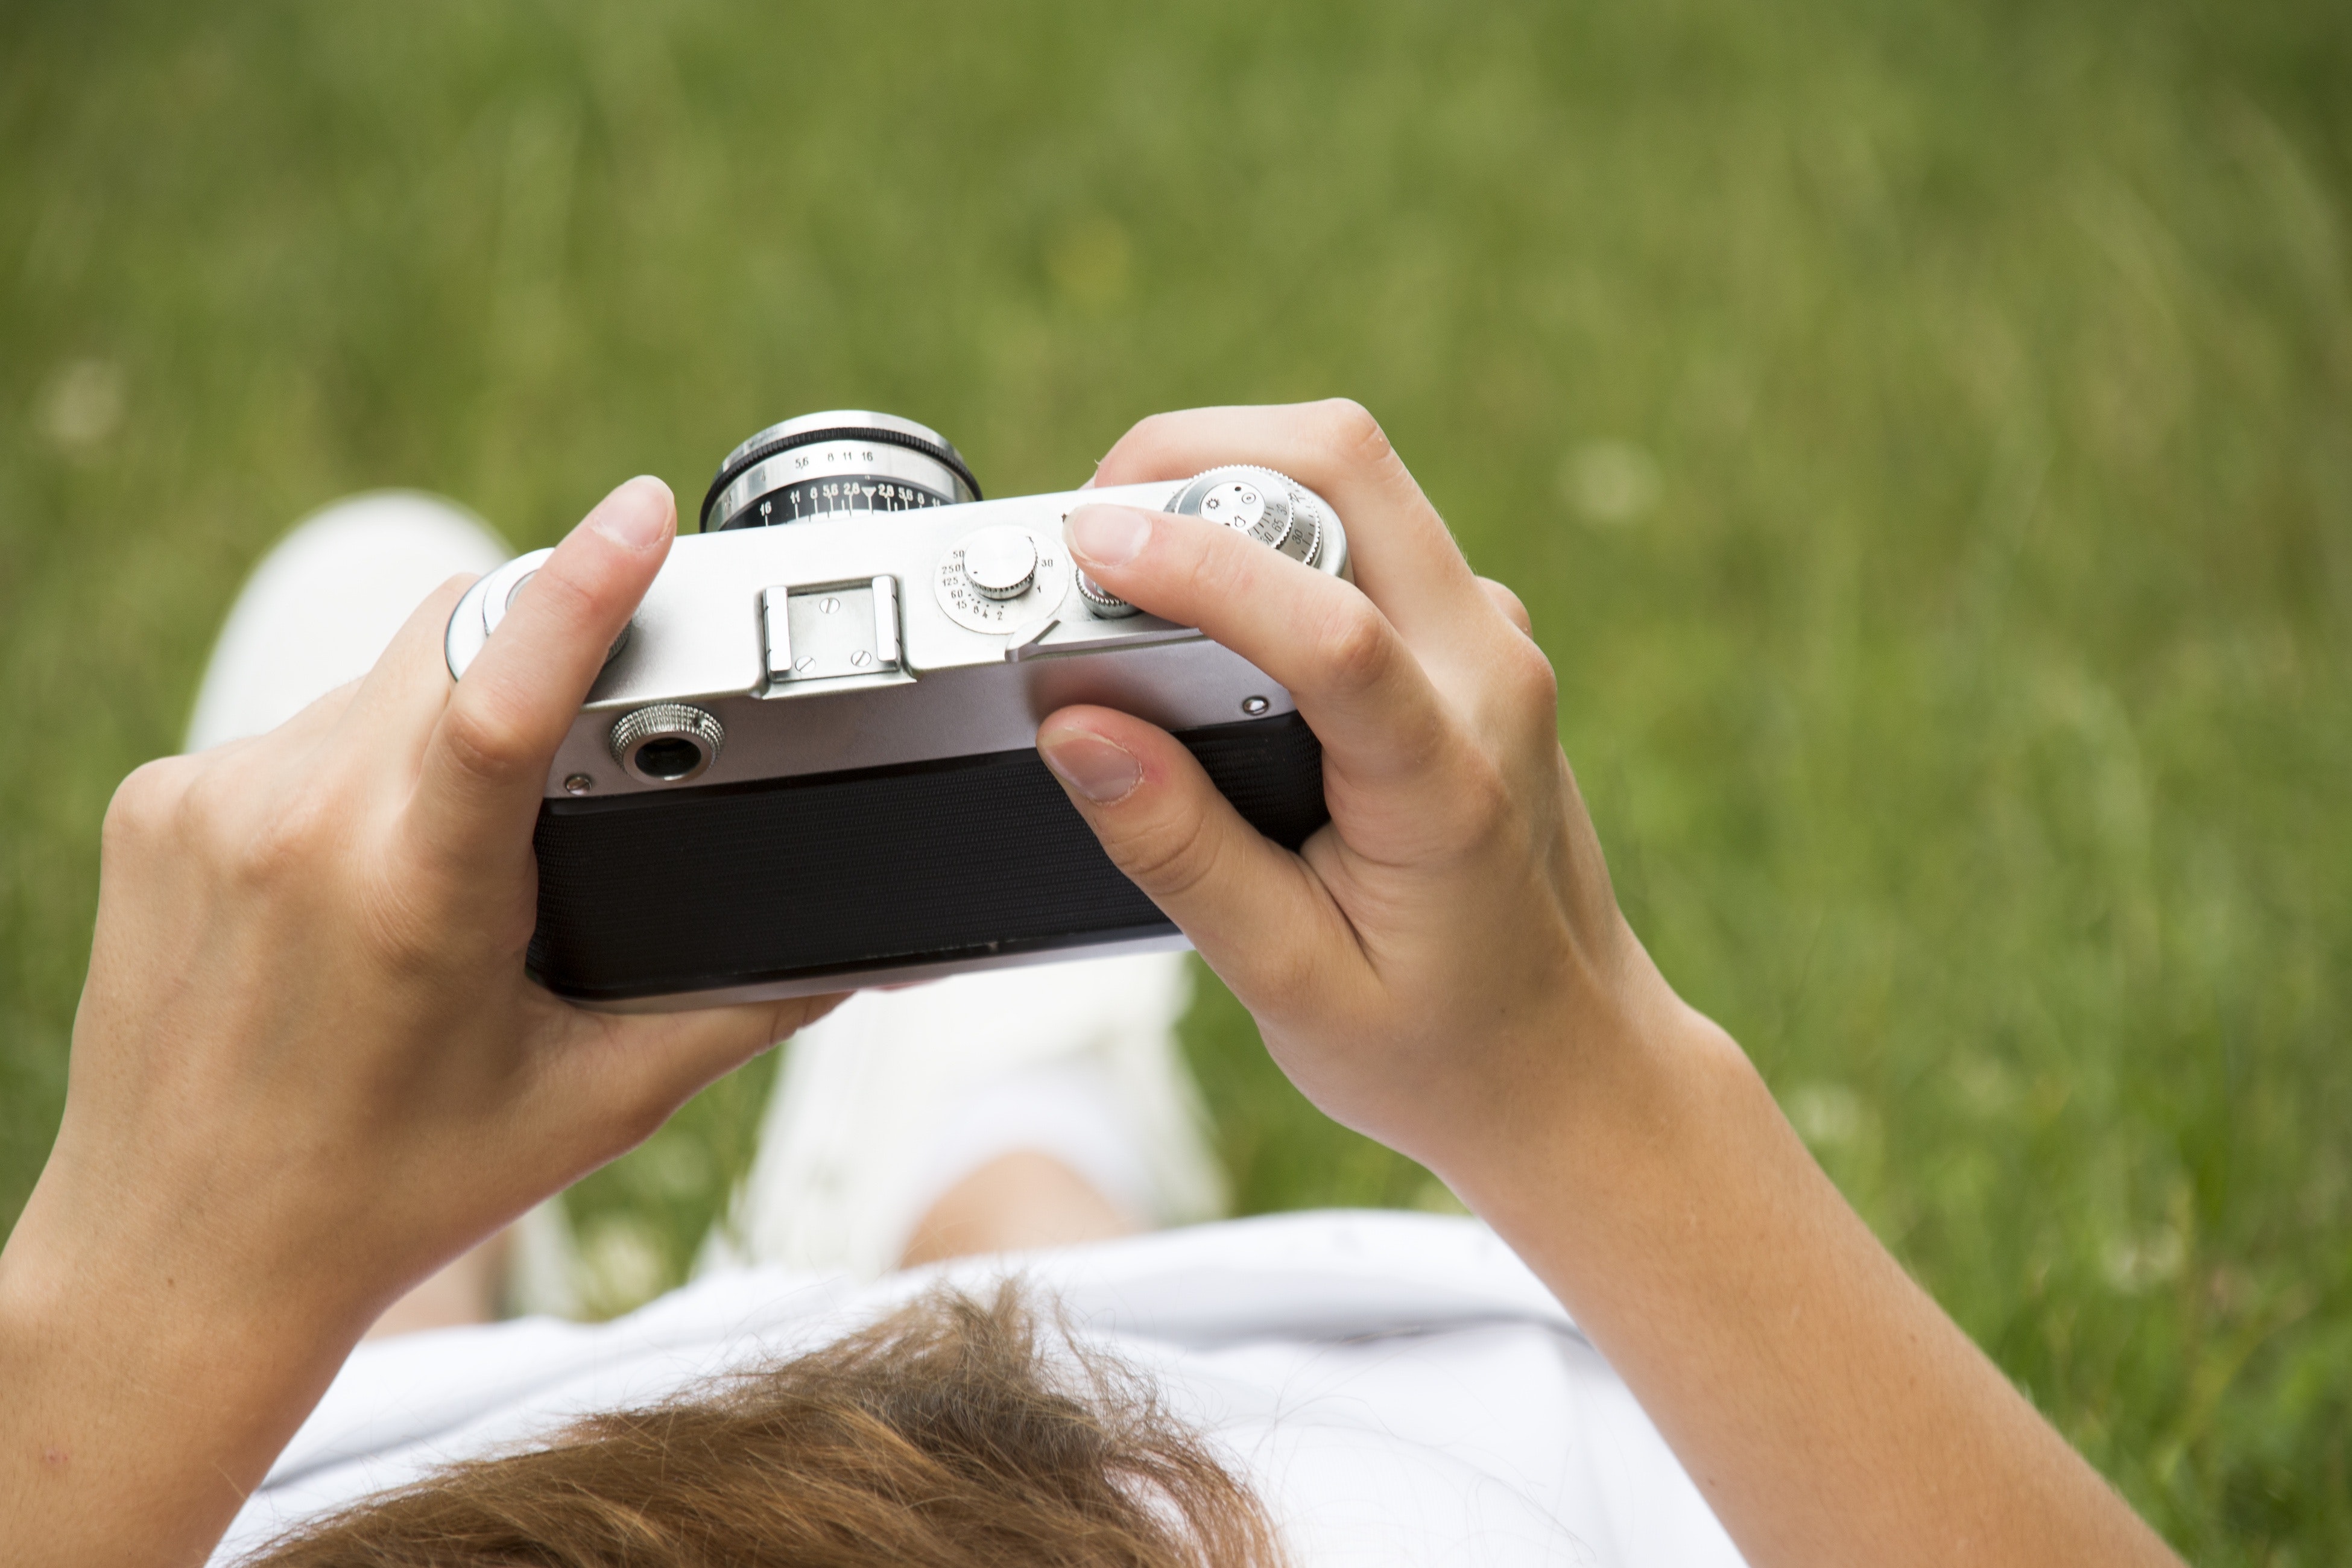
hand, wrist, camera, finger, cameras optics, technology, photography, gadget, electronic device, camera lens, digital camera, gesture